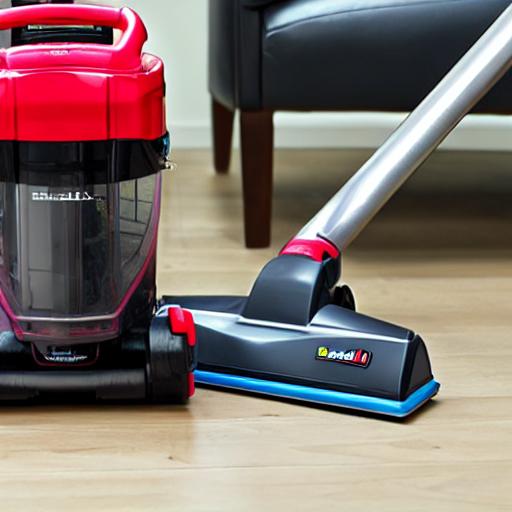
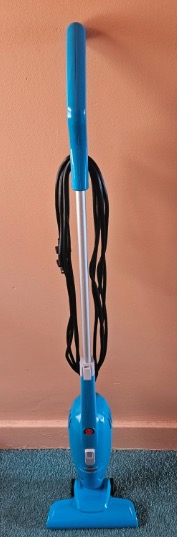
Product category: items_vacuum
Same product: no